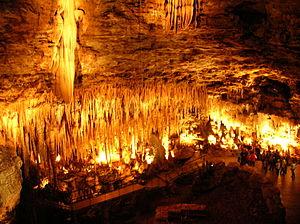
Concrétions dans le gouffre de Proumeyssac (Périgord, France). (NB:photo prise sans flash dans le but de respecter l'endroit)
Audrix est une commune française située dans le département de la Dordogne, en région Nouvelle-Aquitaine.
Le gouffre de Proumeyssac est une cavité naturelle de la commune d'Audrix, en Périgord noir, dans le département de la Dordogne, en région Nouvelle-Aquitaine. Elle est ouverte à la visite.